Ben Sherwood (Holby City)

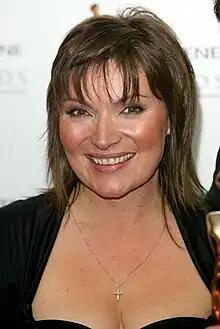
Television presenter Lorraine Kelly ("pictured") praised the character.

Lidia Molina-Whyte of the "Radio Times" dubbed Ben the "swanky new consultant", while Sue Haasler, writing for the "Metro", described Ben as the "cocky new Keller doctor". Television presenter Lorraine Kelly spoke on her daytime television show, "Lorraine" about how she enjoyed the character and how she felt Condou was "a perfect fit" for "Holby City", hoping he would return after his initial stint. Condou received response from fans who wanted to see Essie with Sacha rather than Ben. An "Inside Soap" columnist called Ben's proposal to Essie a "romantic curveball". Haasler ("Metro") was pleased when Essie chose Sacha in favour of Ben. The critic wrote that in the aftermath of his rejected proposal to Essie, Ben "sulks", but found the character to be "deeply hurt and affronted" when Essie suggests he would share her secret. She also disliked the behaviour of Ben, Essie and Dom, deeming it "a bit playground-ish and immature". Ailbhe MacMahon of the "Daily Star" opined that Ben's behaviour portrayed him as "bitter".